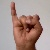
The image shows a hand gesture representing the letter 'I' in Indian Sign Language.